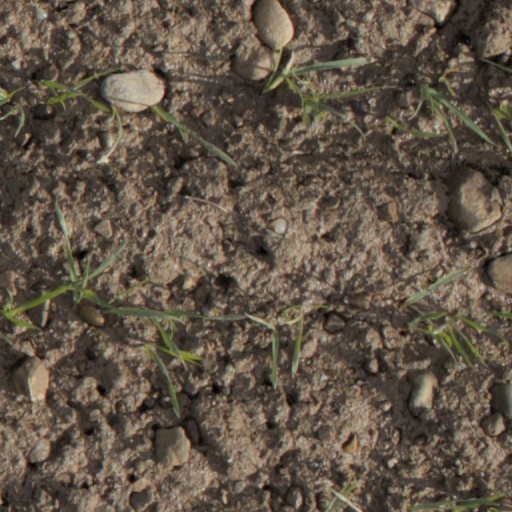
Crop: wheat